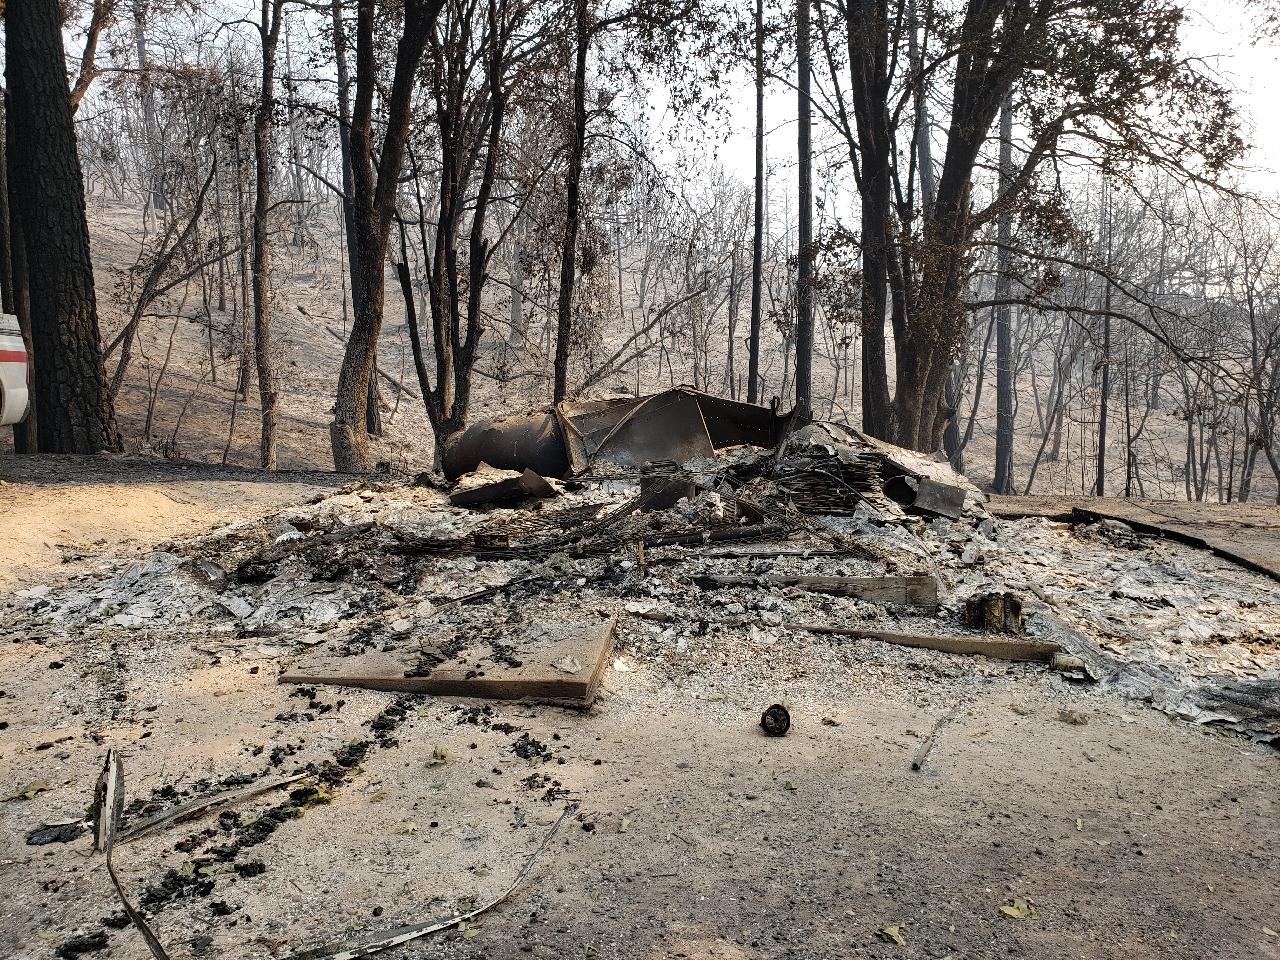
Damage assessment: destroyed